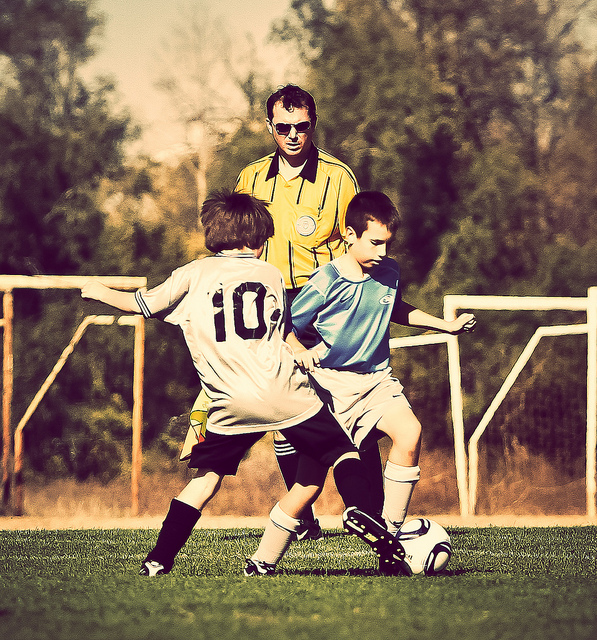
hai đứa trẻ đang đá bóng trên sân vớt trọng tài đang quan sát